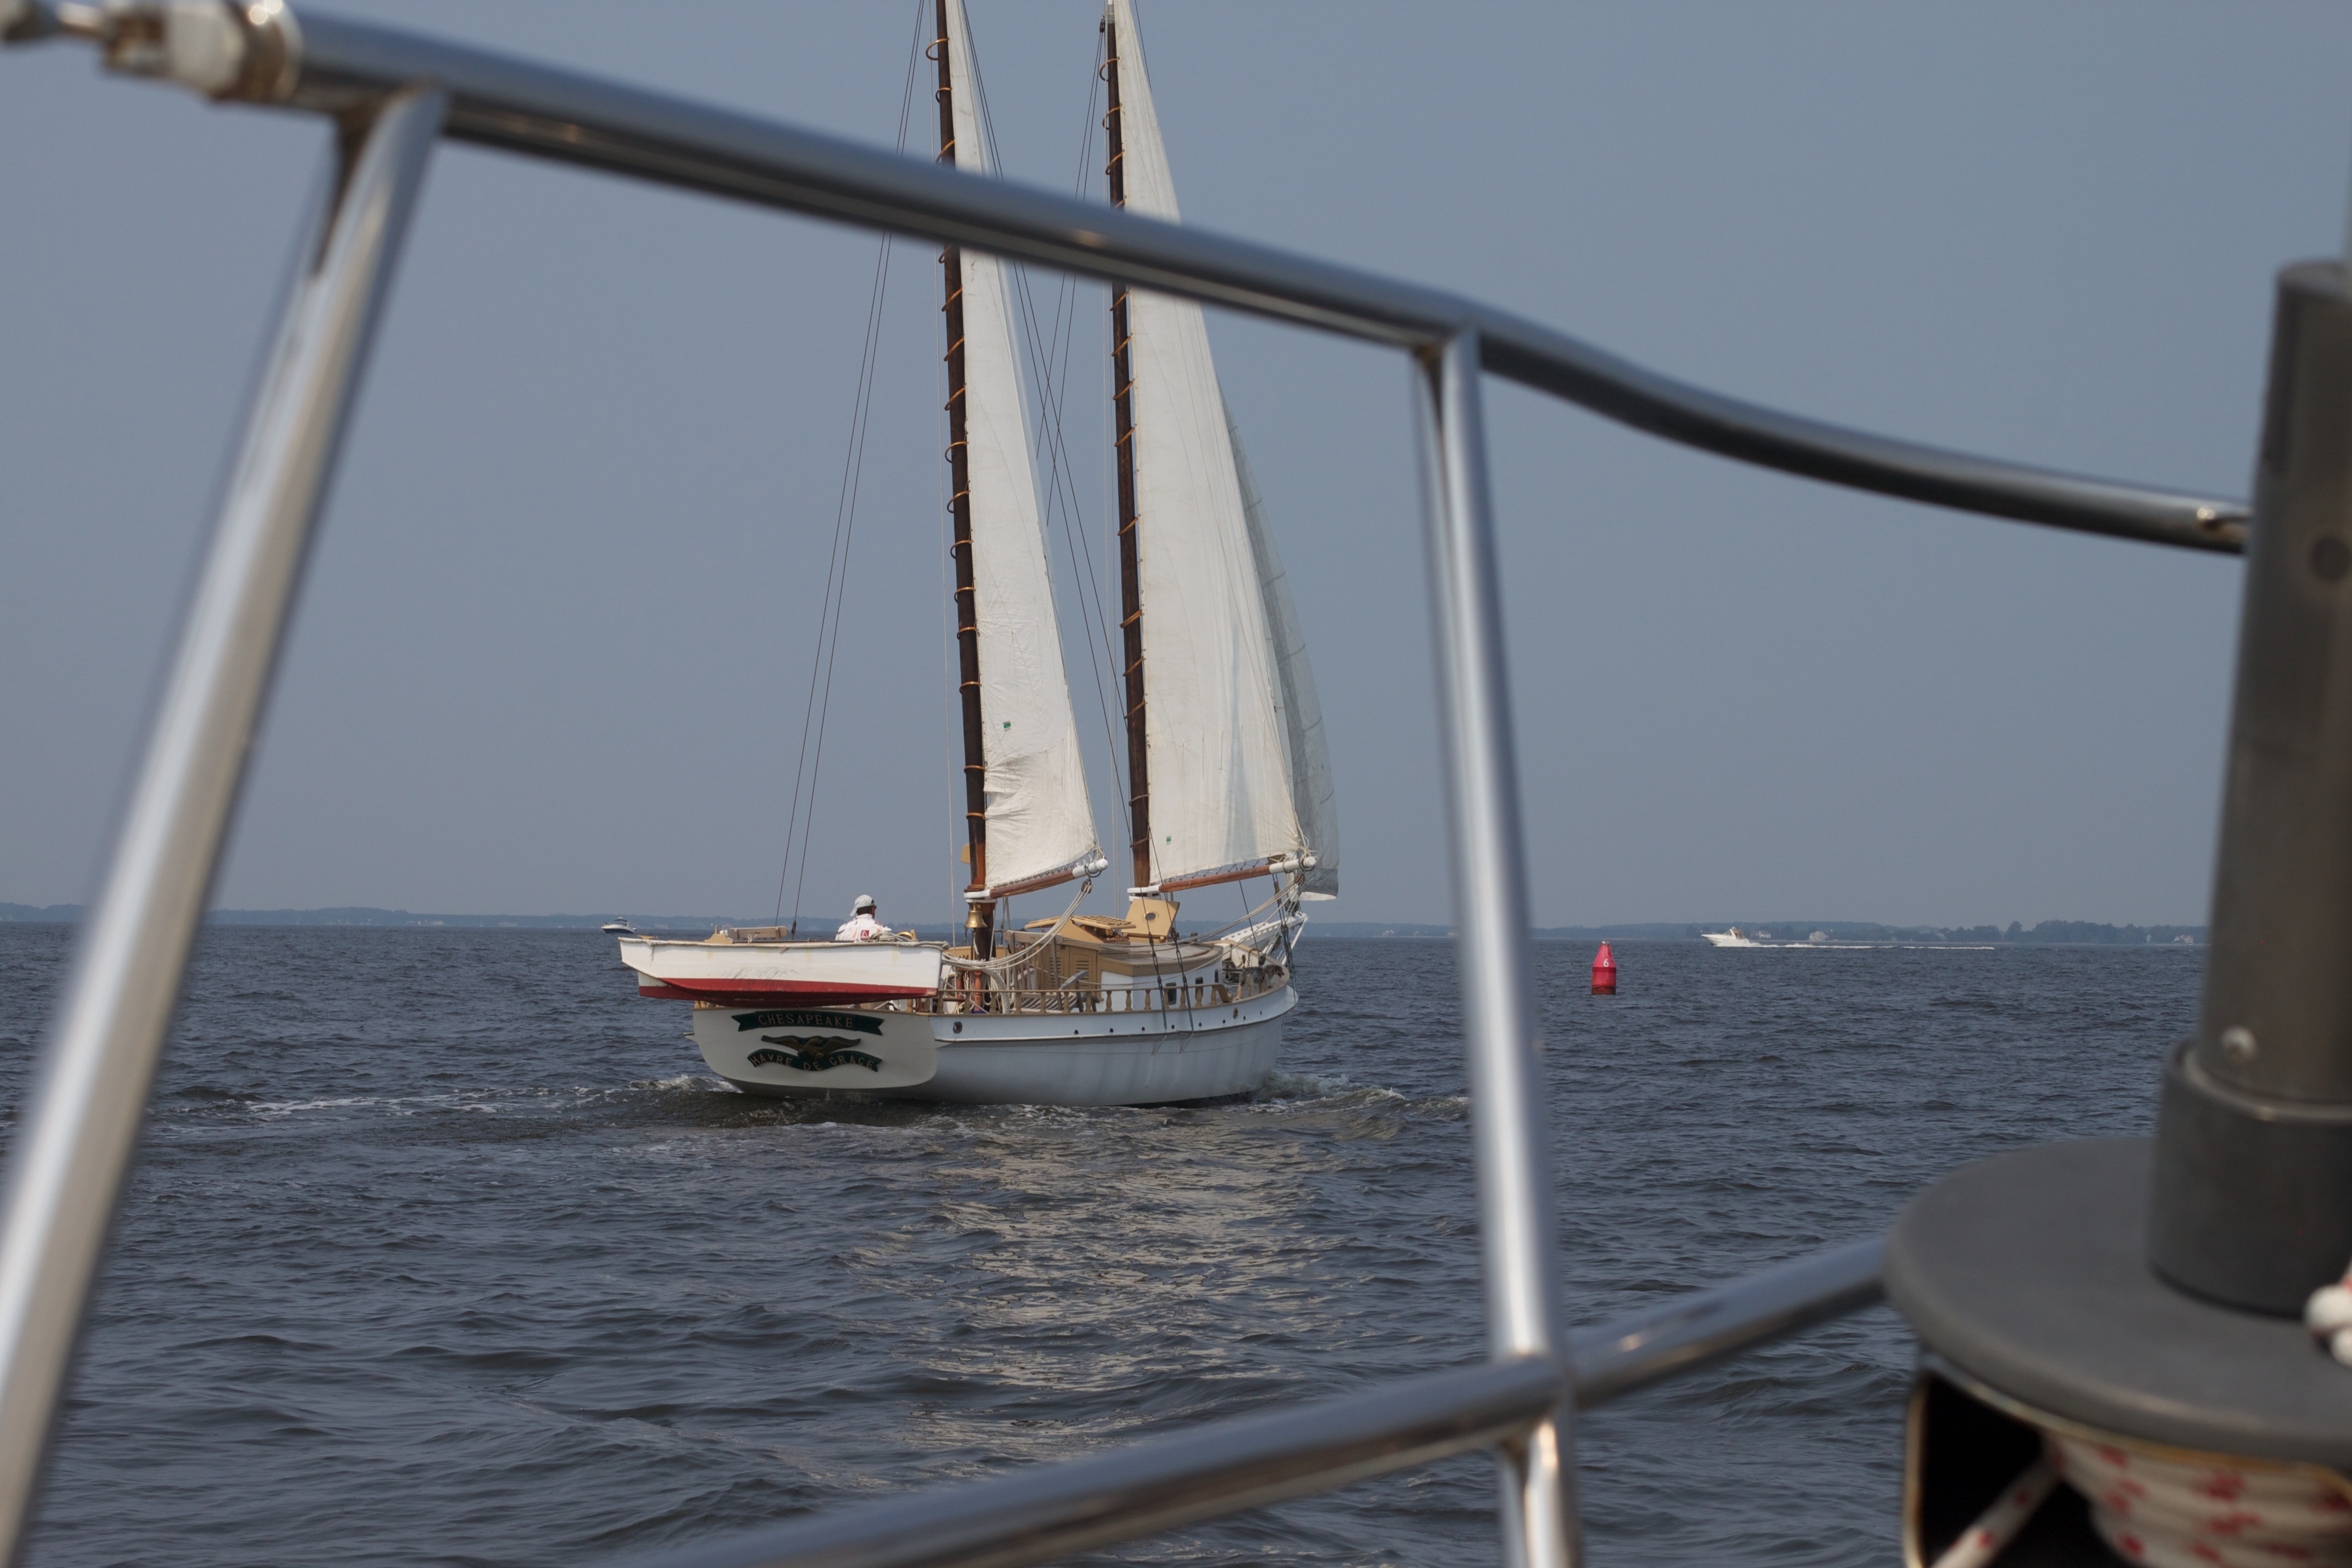
sea, boat, ship, vehicle, mast, sailing, yacht, sailboat, sail, watercraft, schooner, odyssey, sailing ship, dinghy sailing